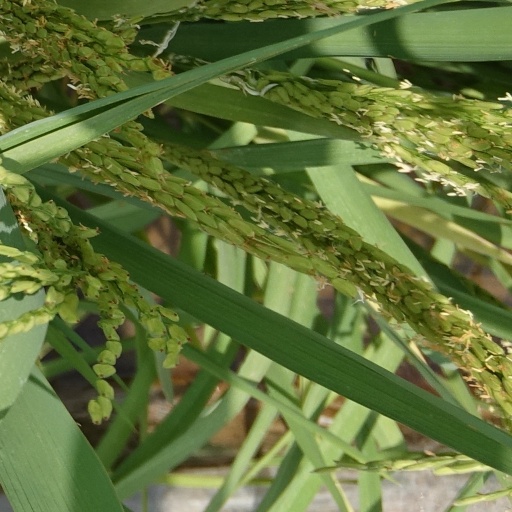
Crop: rice